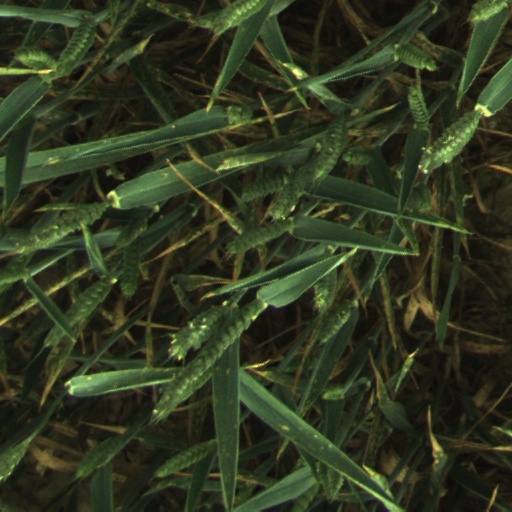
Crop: wheat